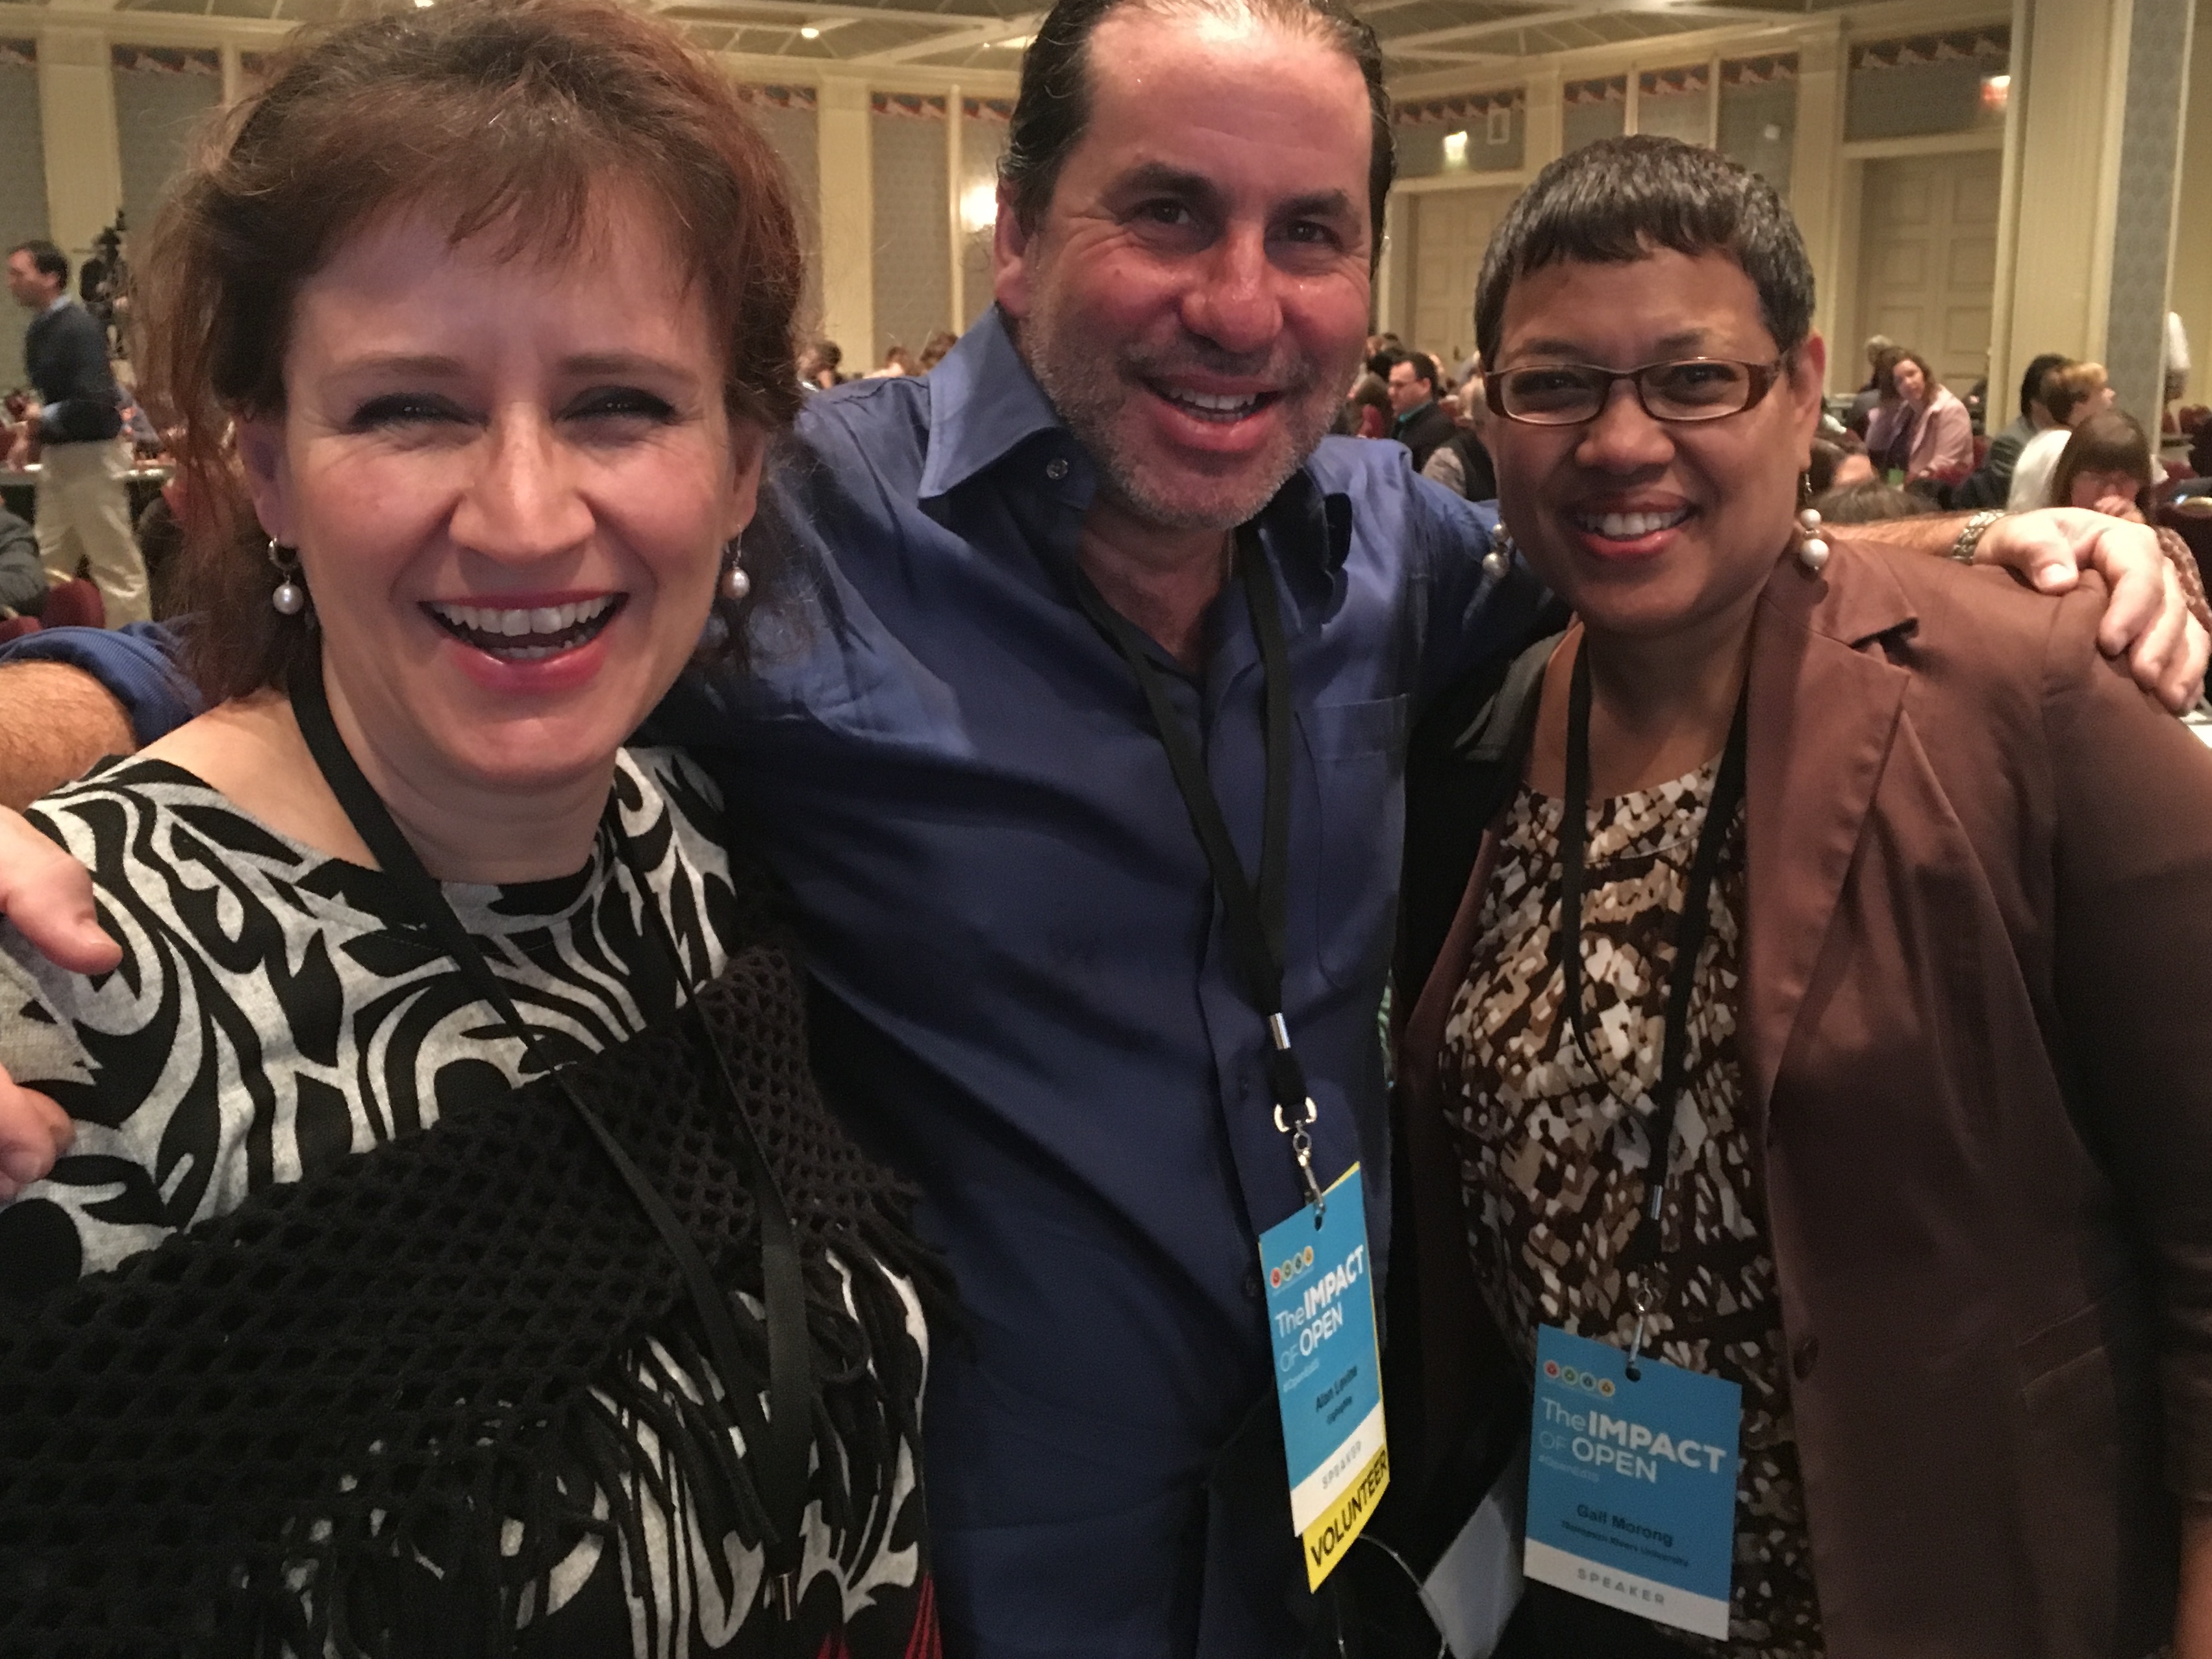
people, opened15